Tom Huck

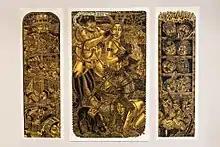
Electric Baloneyland

Hück is best known for creating large-scale woodcuts acting as both satirical narratives and social criticism. In his own words, "My work deals with personal observations about the experiences of living in a small town in southeast Missouri. The often strange and humorous occurrences, places, and people in these towns offer a never-ending source of inspiration for my prints. I call this work 'rural satire'".